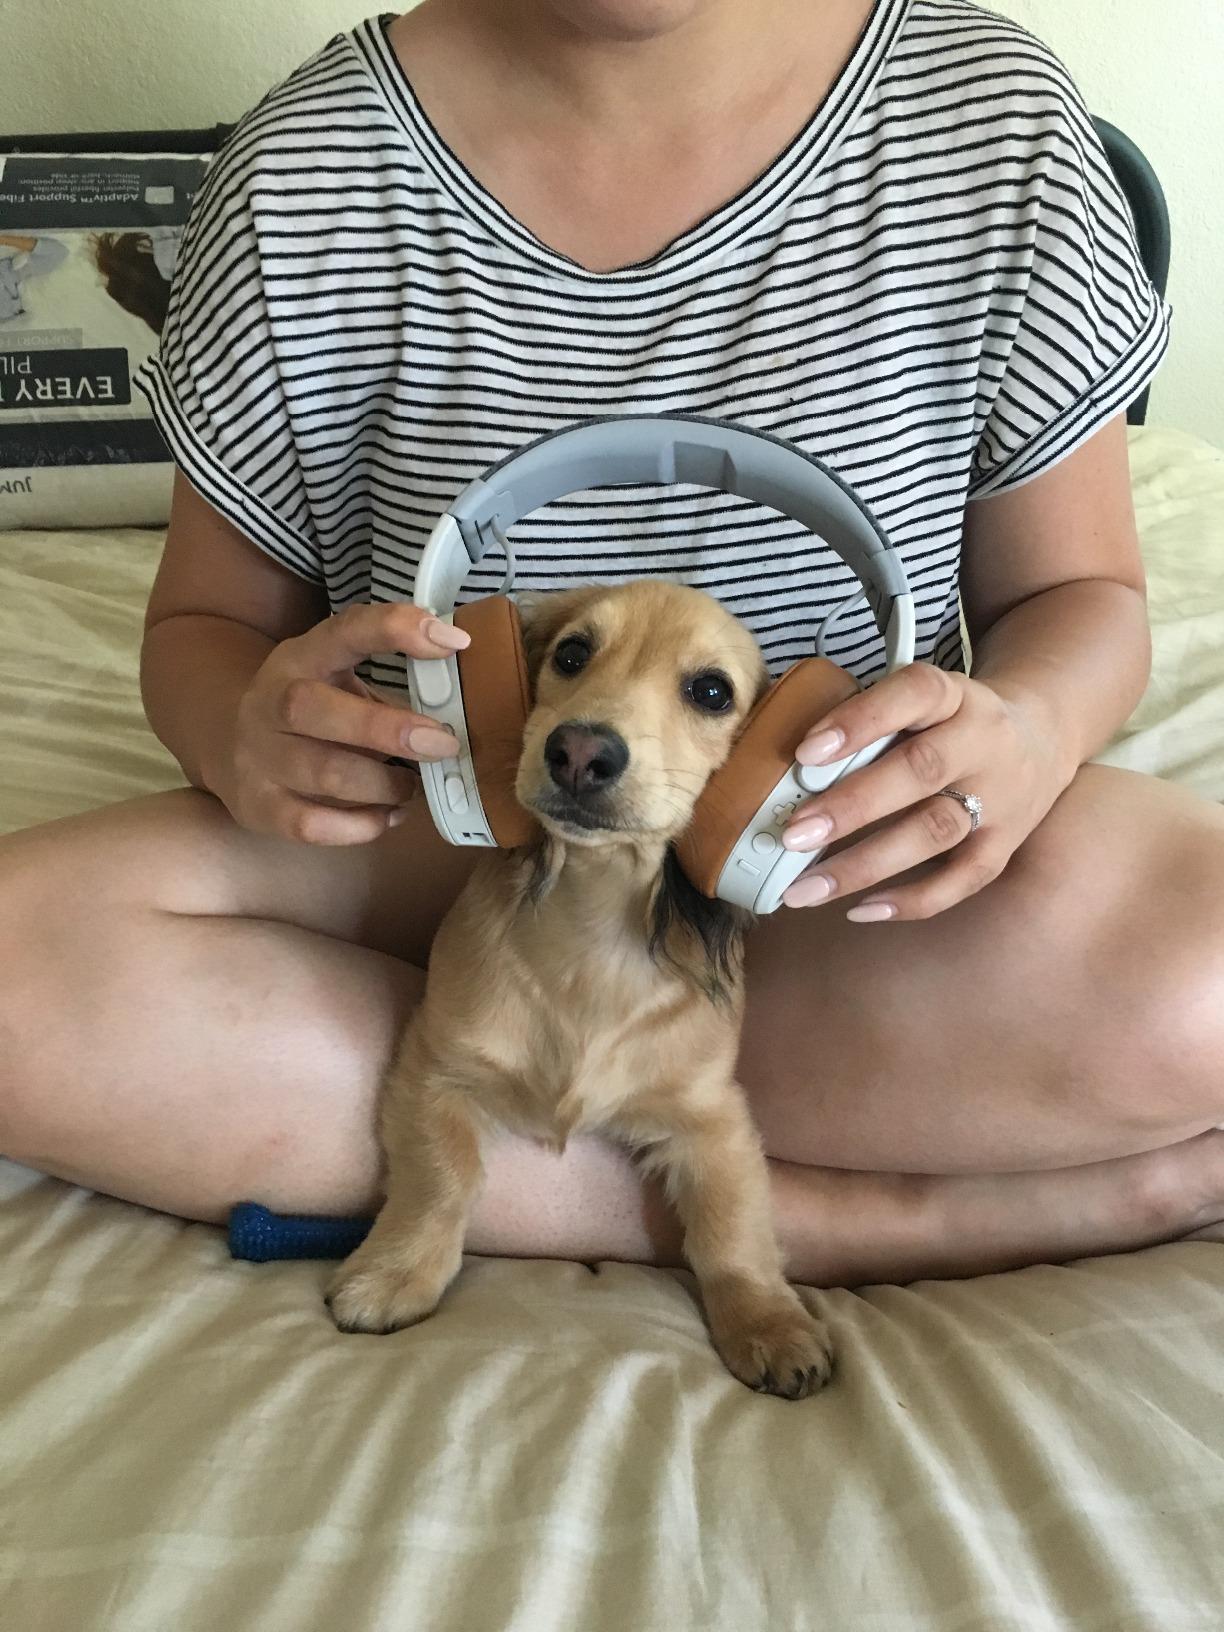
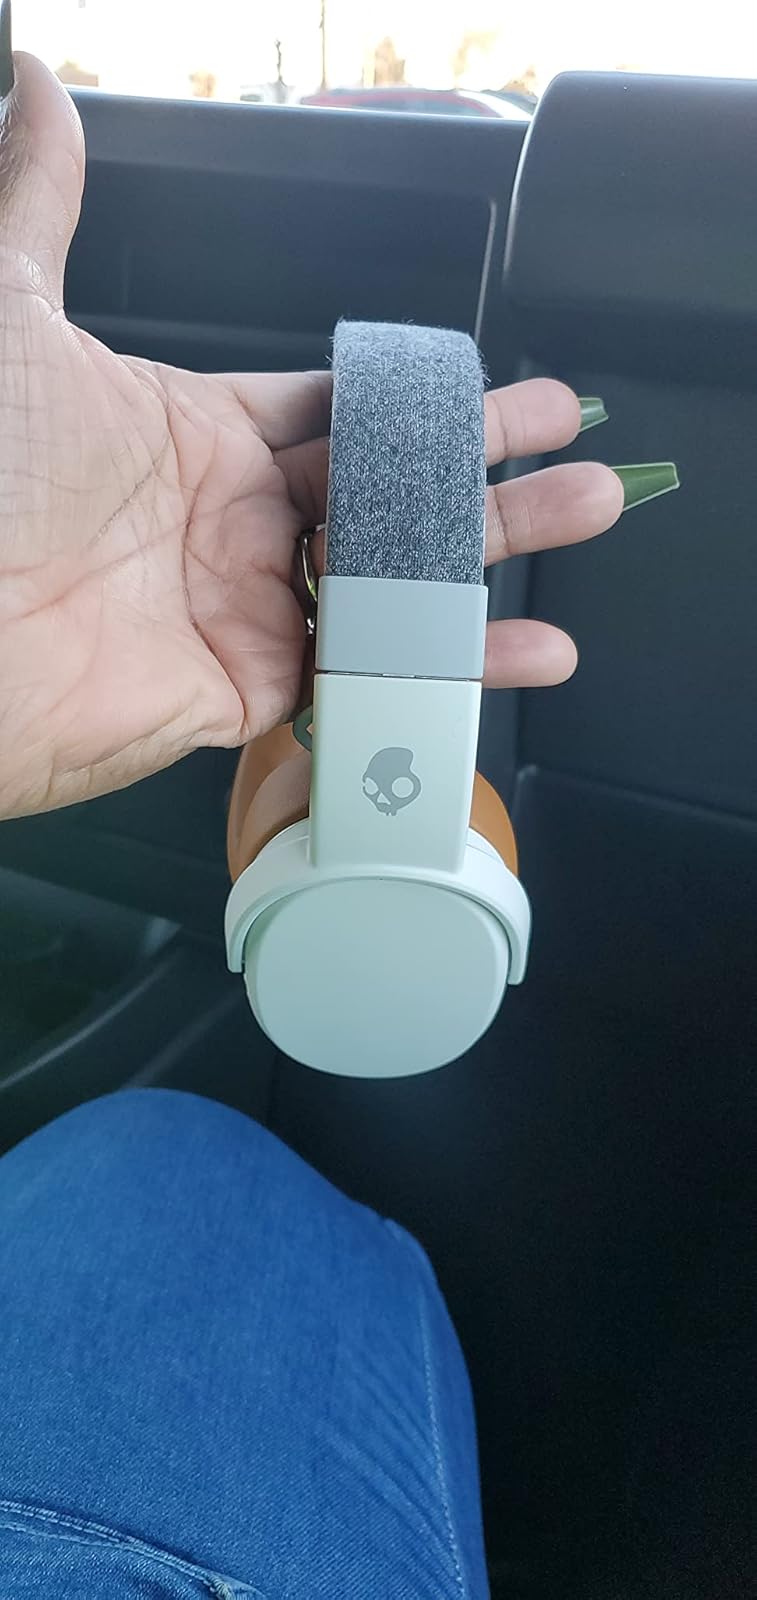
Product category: headphones
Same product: yes